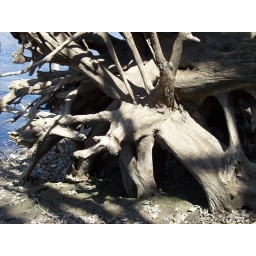
up rooted tree by the river